Viper dogfish

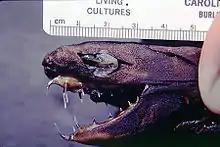
The narrow jaws and needle-like teeth of the viper dogfish are distinctive.

The viper dogfish has a slender, cylindrical body and a moderately flattened head with a very short and blunt snout. Behind the large oval eyes are narrow, elliptical spiracles. The nostrils are nearly vertical slits. The jaws are long and narrowly triangular, and can be protruded from the head. The teeth are distinctively fang-like and widely spaced; the most anterior teeth are grooved lengthwise. Six to 10 upper and seven to 10 lower tooth rows occur on each side, along with a single tooth row at the upper and lower symphyses (jaw midpoints). The teeth are largest at the symphysis and decline in size towards the corners of the mouth. When the mouth is closed, the upper symphysial tooth overlaps the lower, while the lateral teeth interlock. Five gill slits are seen, with the fifth pair longer than the others.